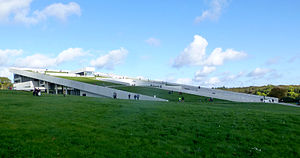
Moesgaard Museum / Historie / Det nye museum
Moesgaard Museum set fra sydvest, 2014
Det ny Museum set fra sydvest
Moesgaard Museum er et specialmuseum for arkæologi og etnografi i Højbjerg, Aarhus. Museet samarbejder med Aarhus Universitet. Hovedparten af de arkæologiske samlinger er danske, men rummer også skiftende særudstillinger fra hele verden.